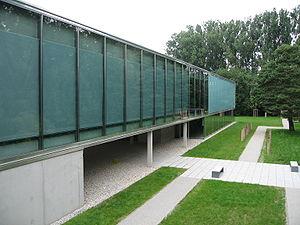
Le Musée celto-romain de Manching est un musée d’archéologie se trouvant dans le bourg allemand éponyme, au sein du district de la Haute-Bavière. Fondé en 2006, en tant que branche de la Collection archéologique de l’état de Bavière siégeant à Munich, il regroupe de façon permanente les découvertes archéologiques celtes issues des conséquentes fouilles du site de l’oppidum de Manching, ainsi que des vestiges romains témoignant de l’occupation romaine du sud de la Bavière, celle-ci comprenant notamment les fortifications militaires impériales de l’Oberstimm. Le musée organise également de nombreuses et régulières expositions temporaires portant sur des thématiques archéologiques variées et dont les horizons s'insèrent au-delà de l'archéologie locale et régionale.